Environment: real
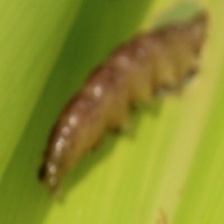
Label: fall_armyworm